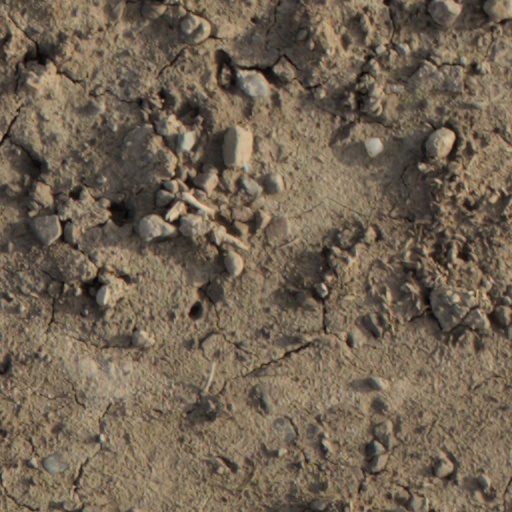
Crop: wheat